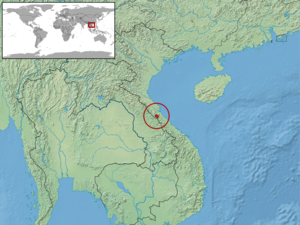
Calamaria thanhi est une espèce de serpents de la famille des Colubridae.